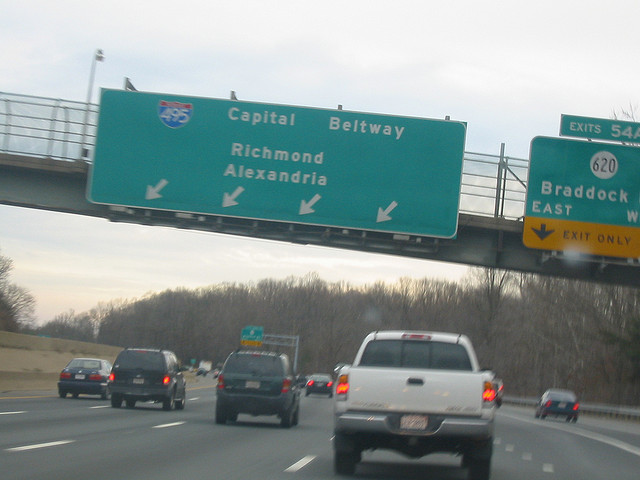
user: Given an image and a question. Answer the question in a short answer. Question: You should never drive while using what electronic? Short Answer:
assistant: phone